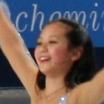
Age: 16